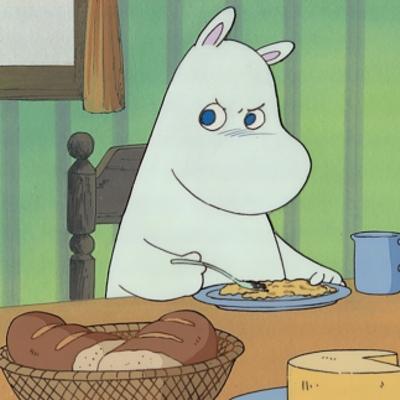
回答: そうやってすぐ子カバ扱いする!!